Answer in natural language. Consider the 3D positions of the objects in the scene and not just the 2D positions in the image. Is the centerpoint of  countertop c x at a higher height than framed landscape photograph with black wood frame? Choose between the following options: yes or no
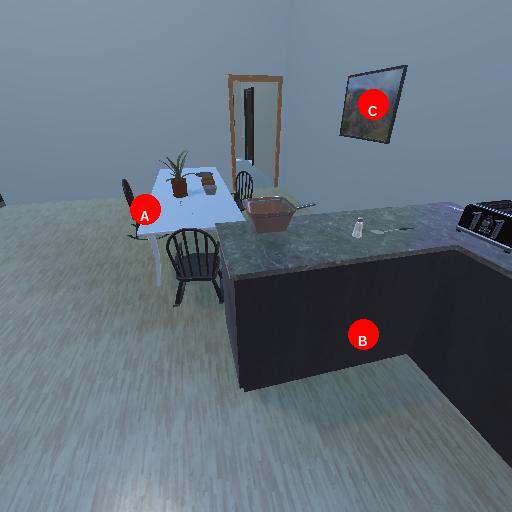
<answer>no</answer>